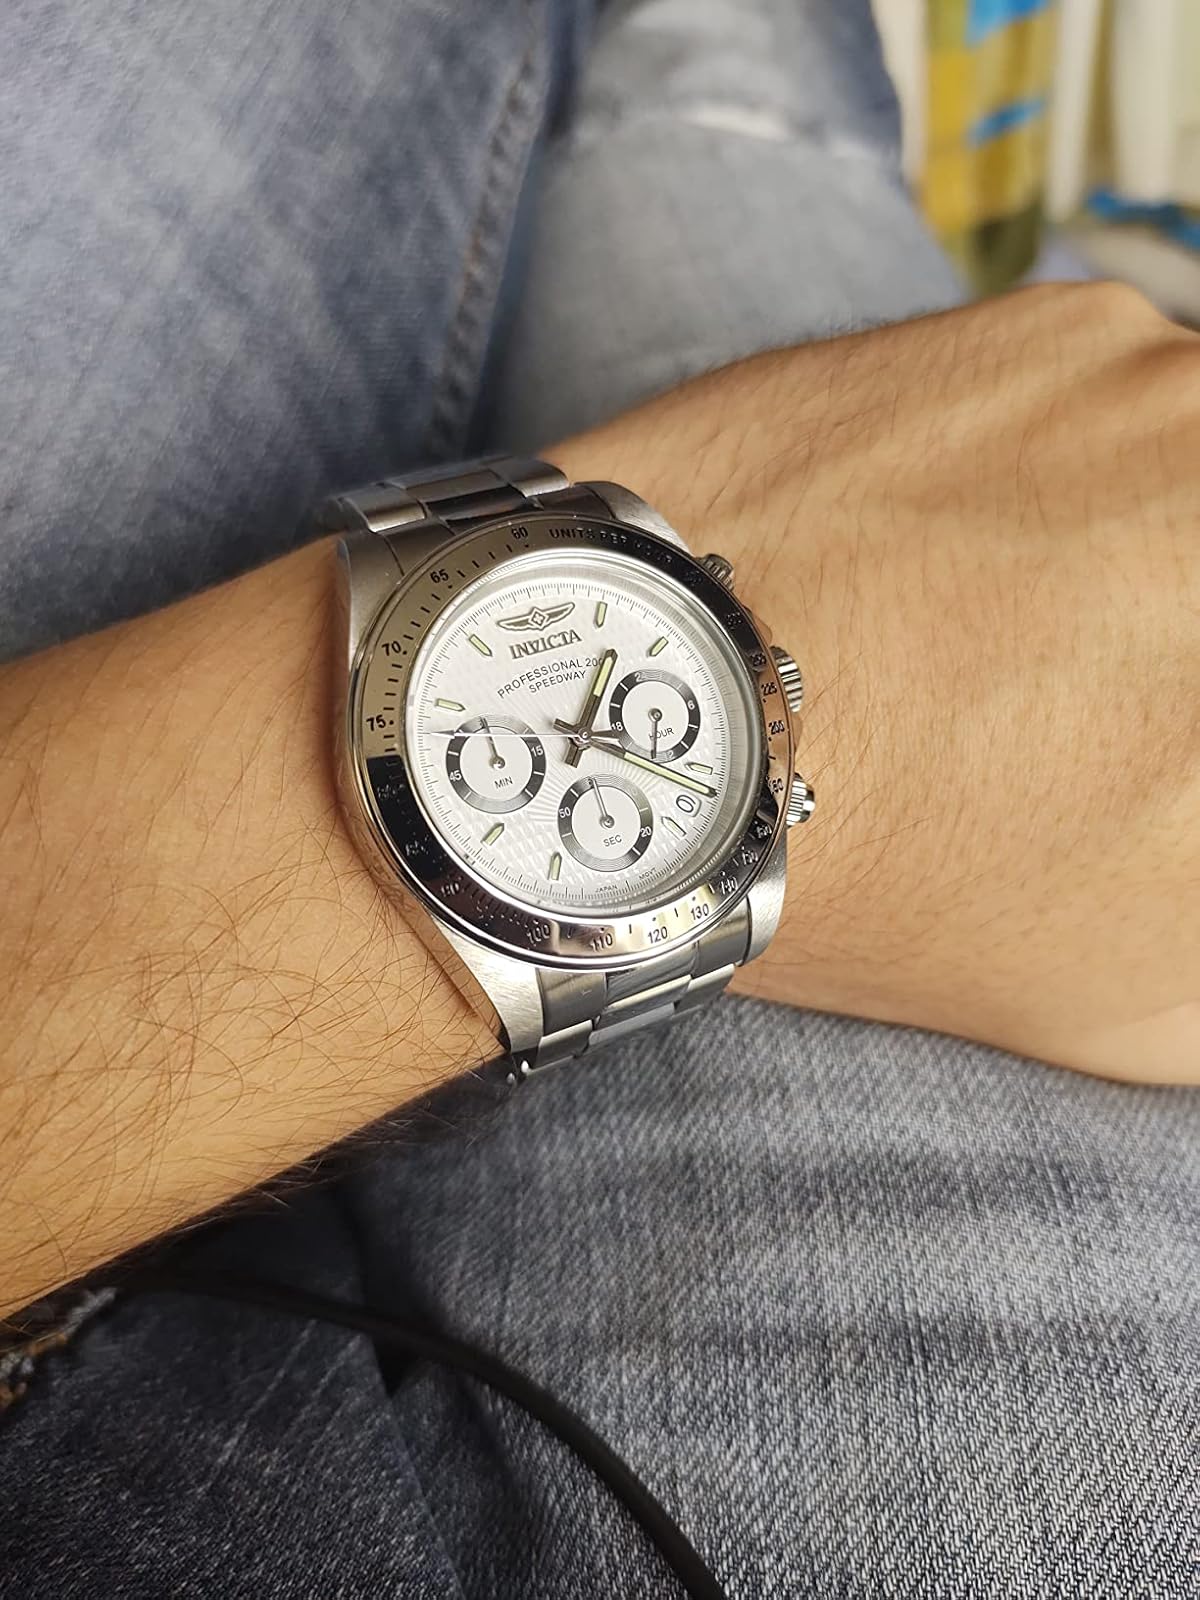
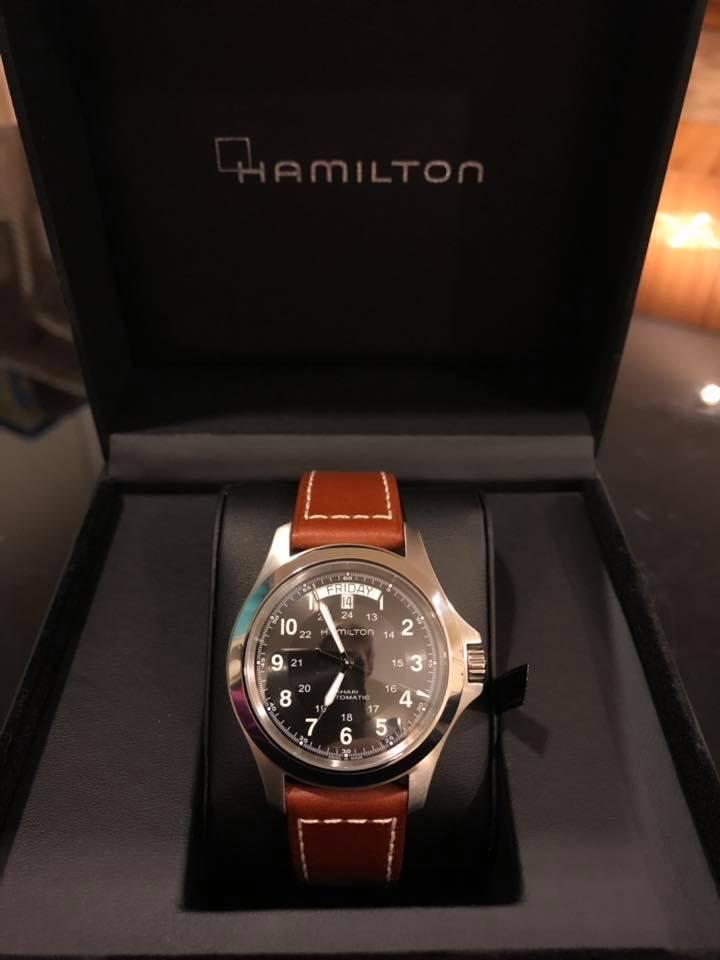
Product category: accessories_watch
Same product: no